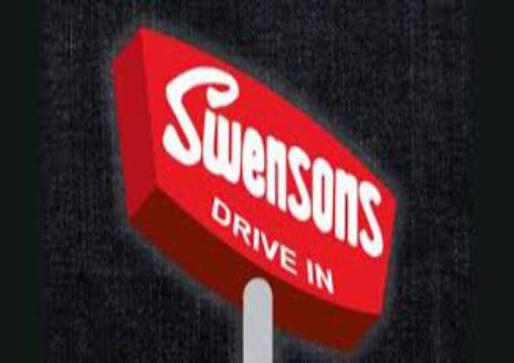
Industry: Food